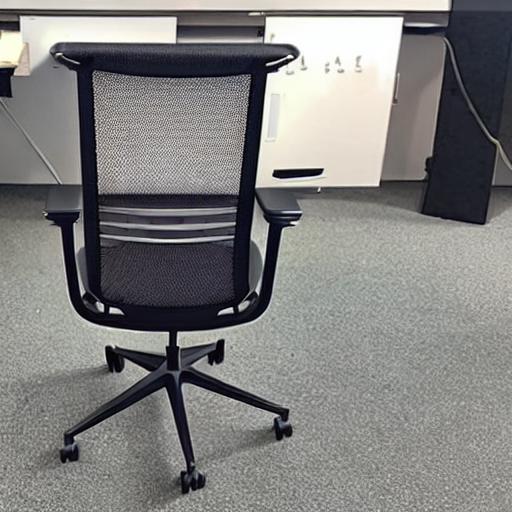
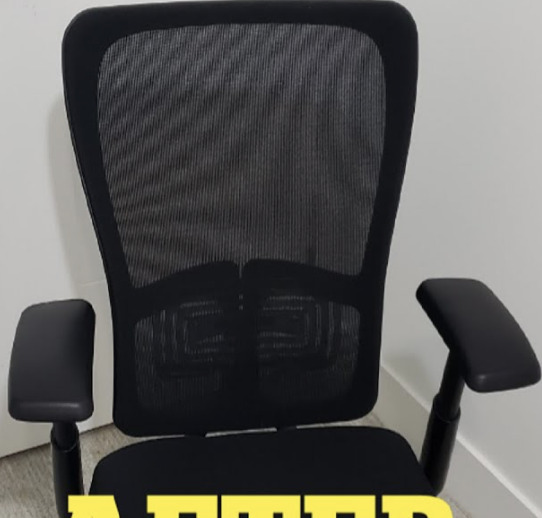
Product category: items_chair
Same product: no